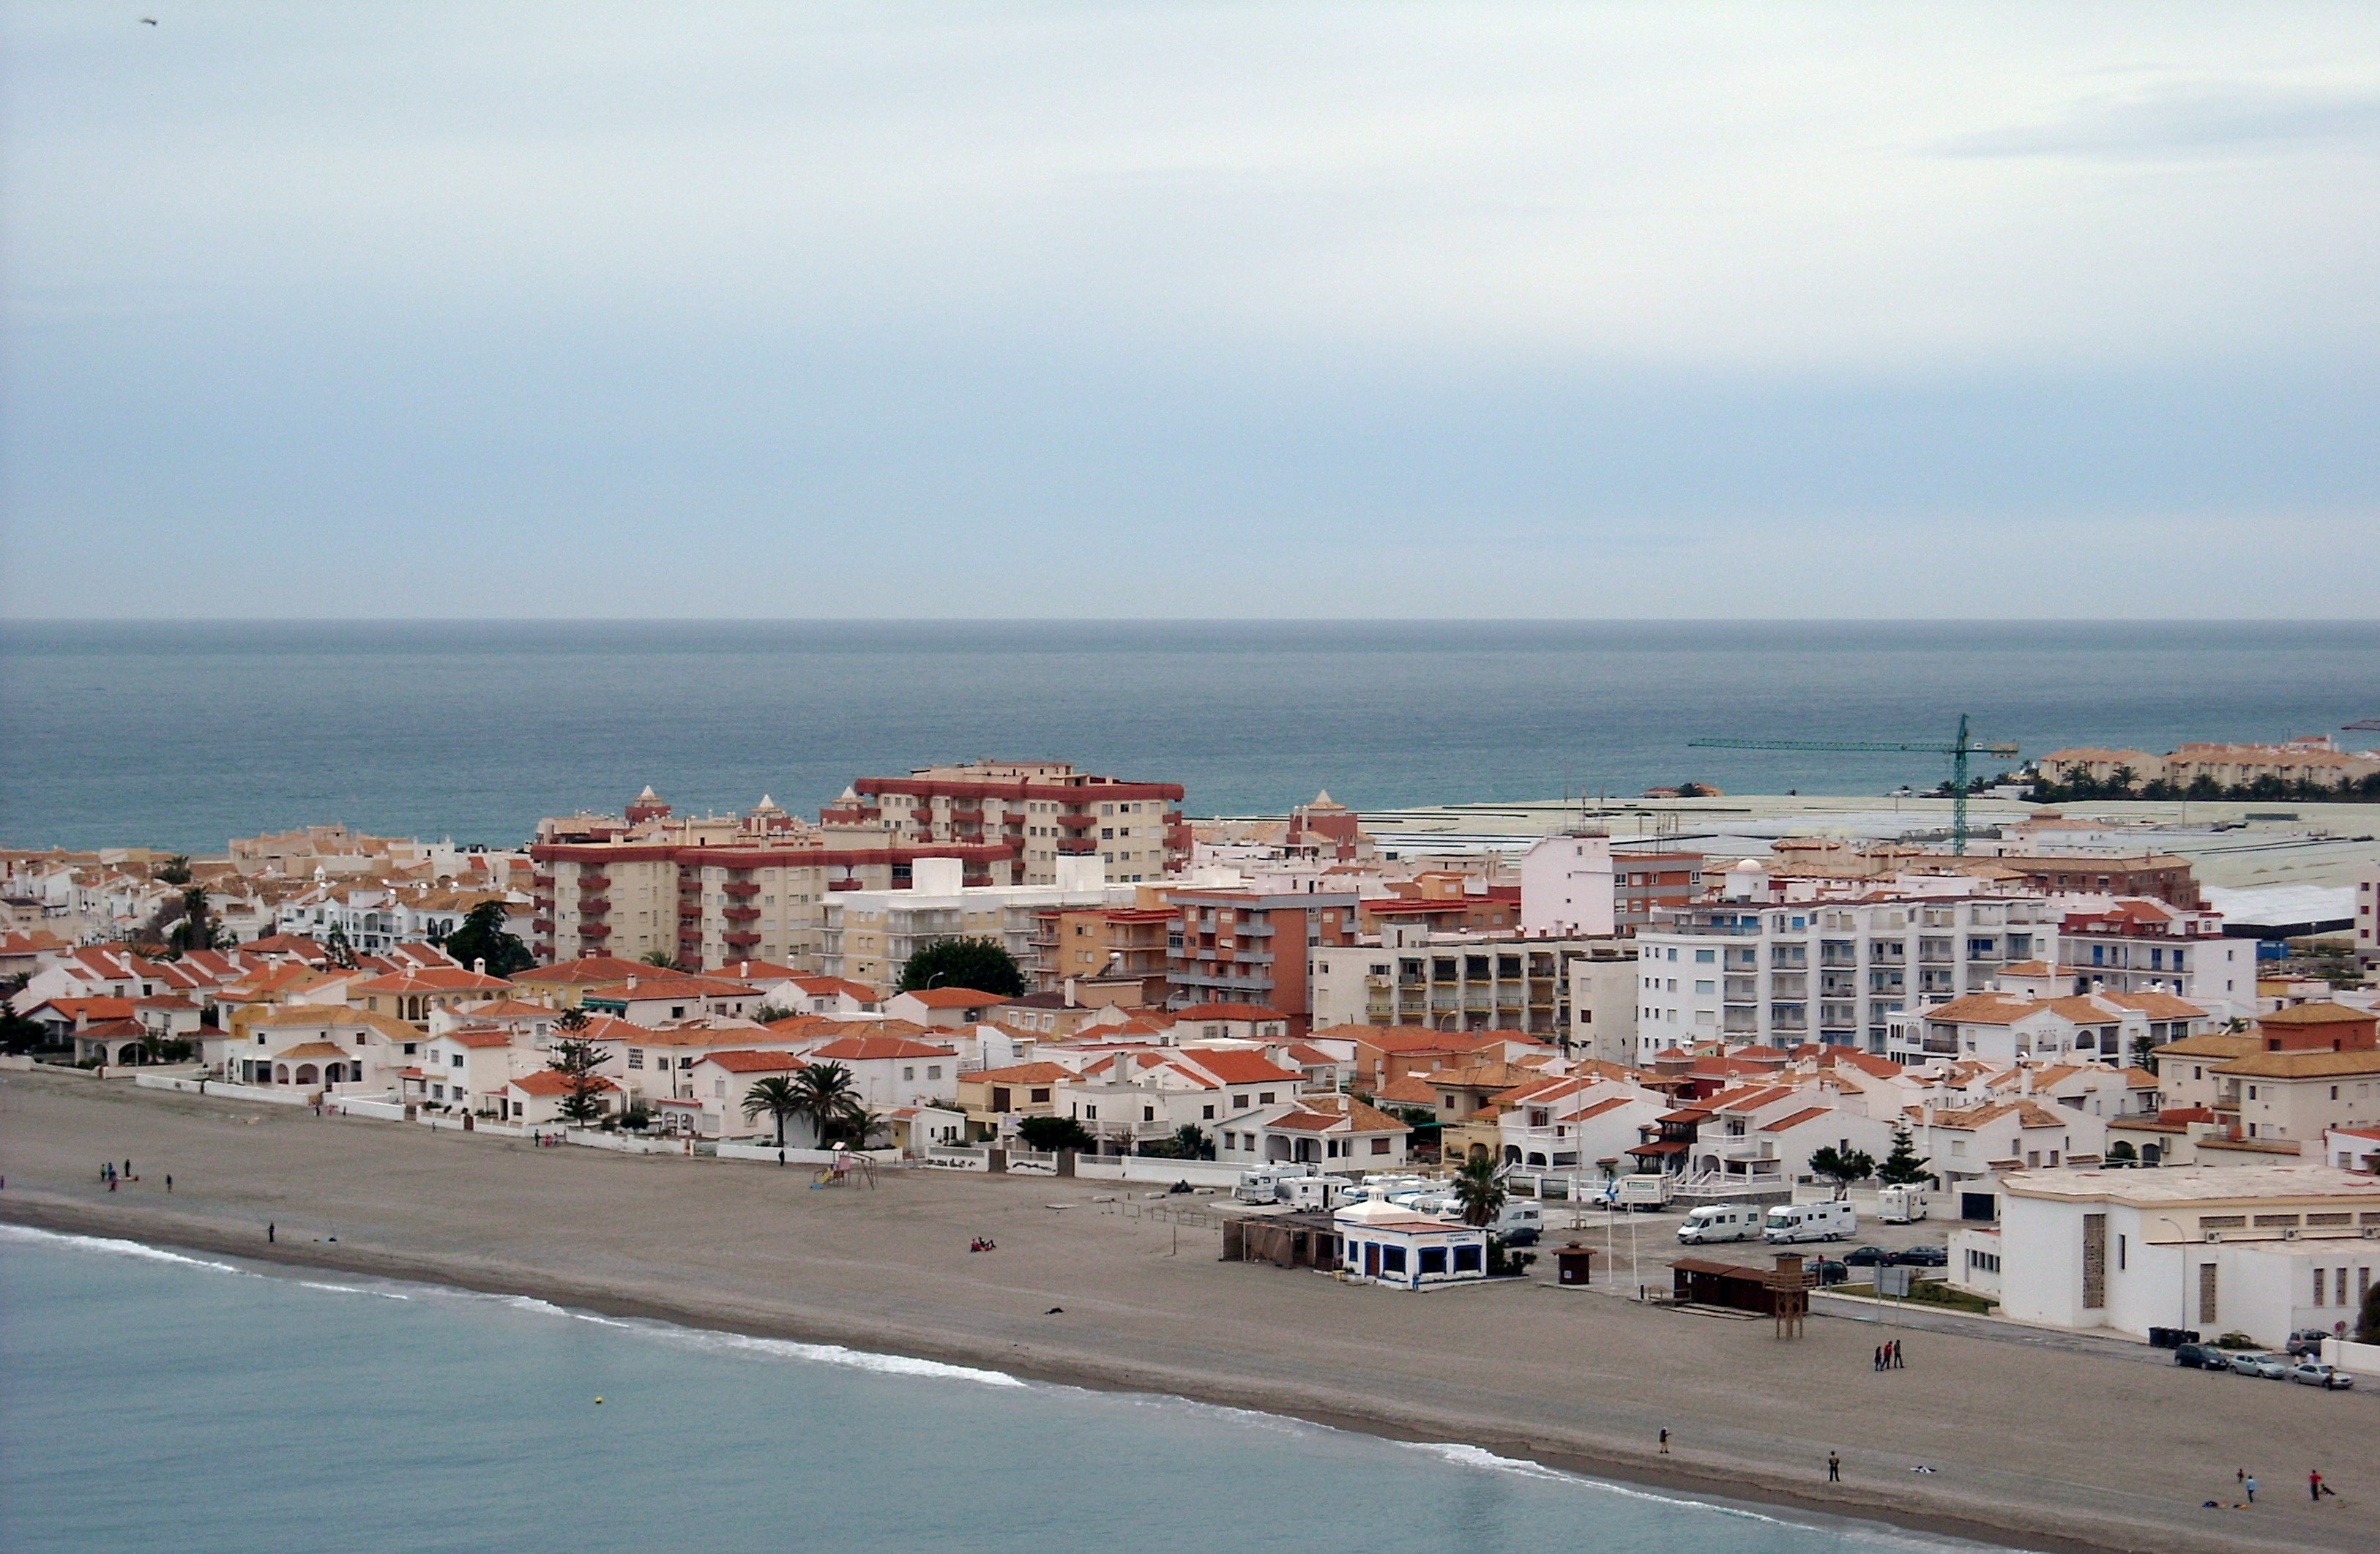
beach, sea, coast, ocean, horizon, dock, boardwalk, skyline, shore, town, walkway, cityscape, panorama, vacation, mediterranean, vehicle, bay, harbor, marina, port, body of water, bank, spain, cape, port city, calahonda